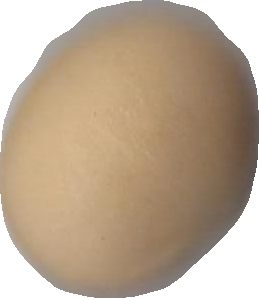
Variety: Dega